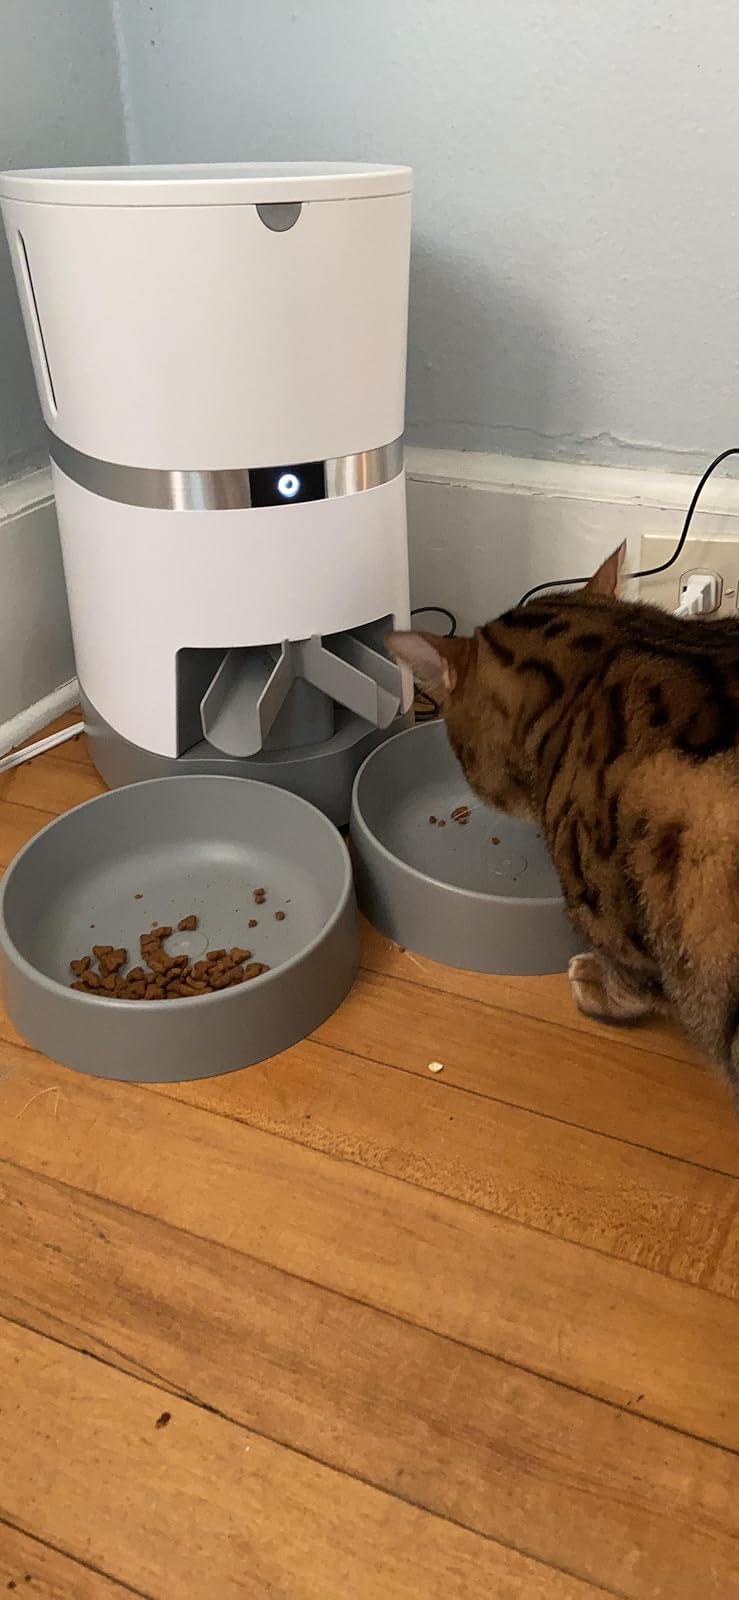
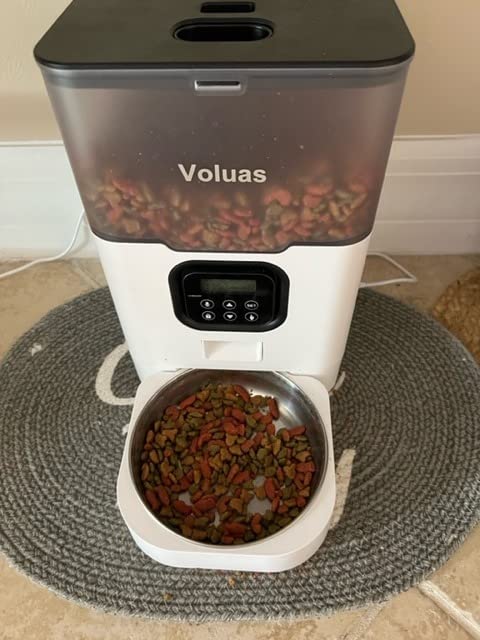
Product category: items_feeder
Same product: no